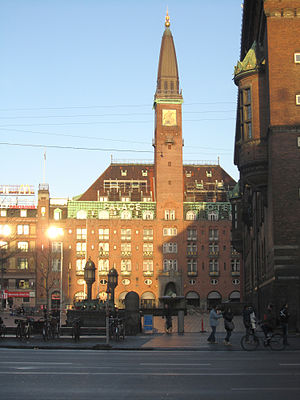
Palace Hotel
Scandic Palace Hotel, ofte omtalt som Paladshotellet, er et hotel på Rådhuspladsen i København.